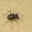
Label: beetle